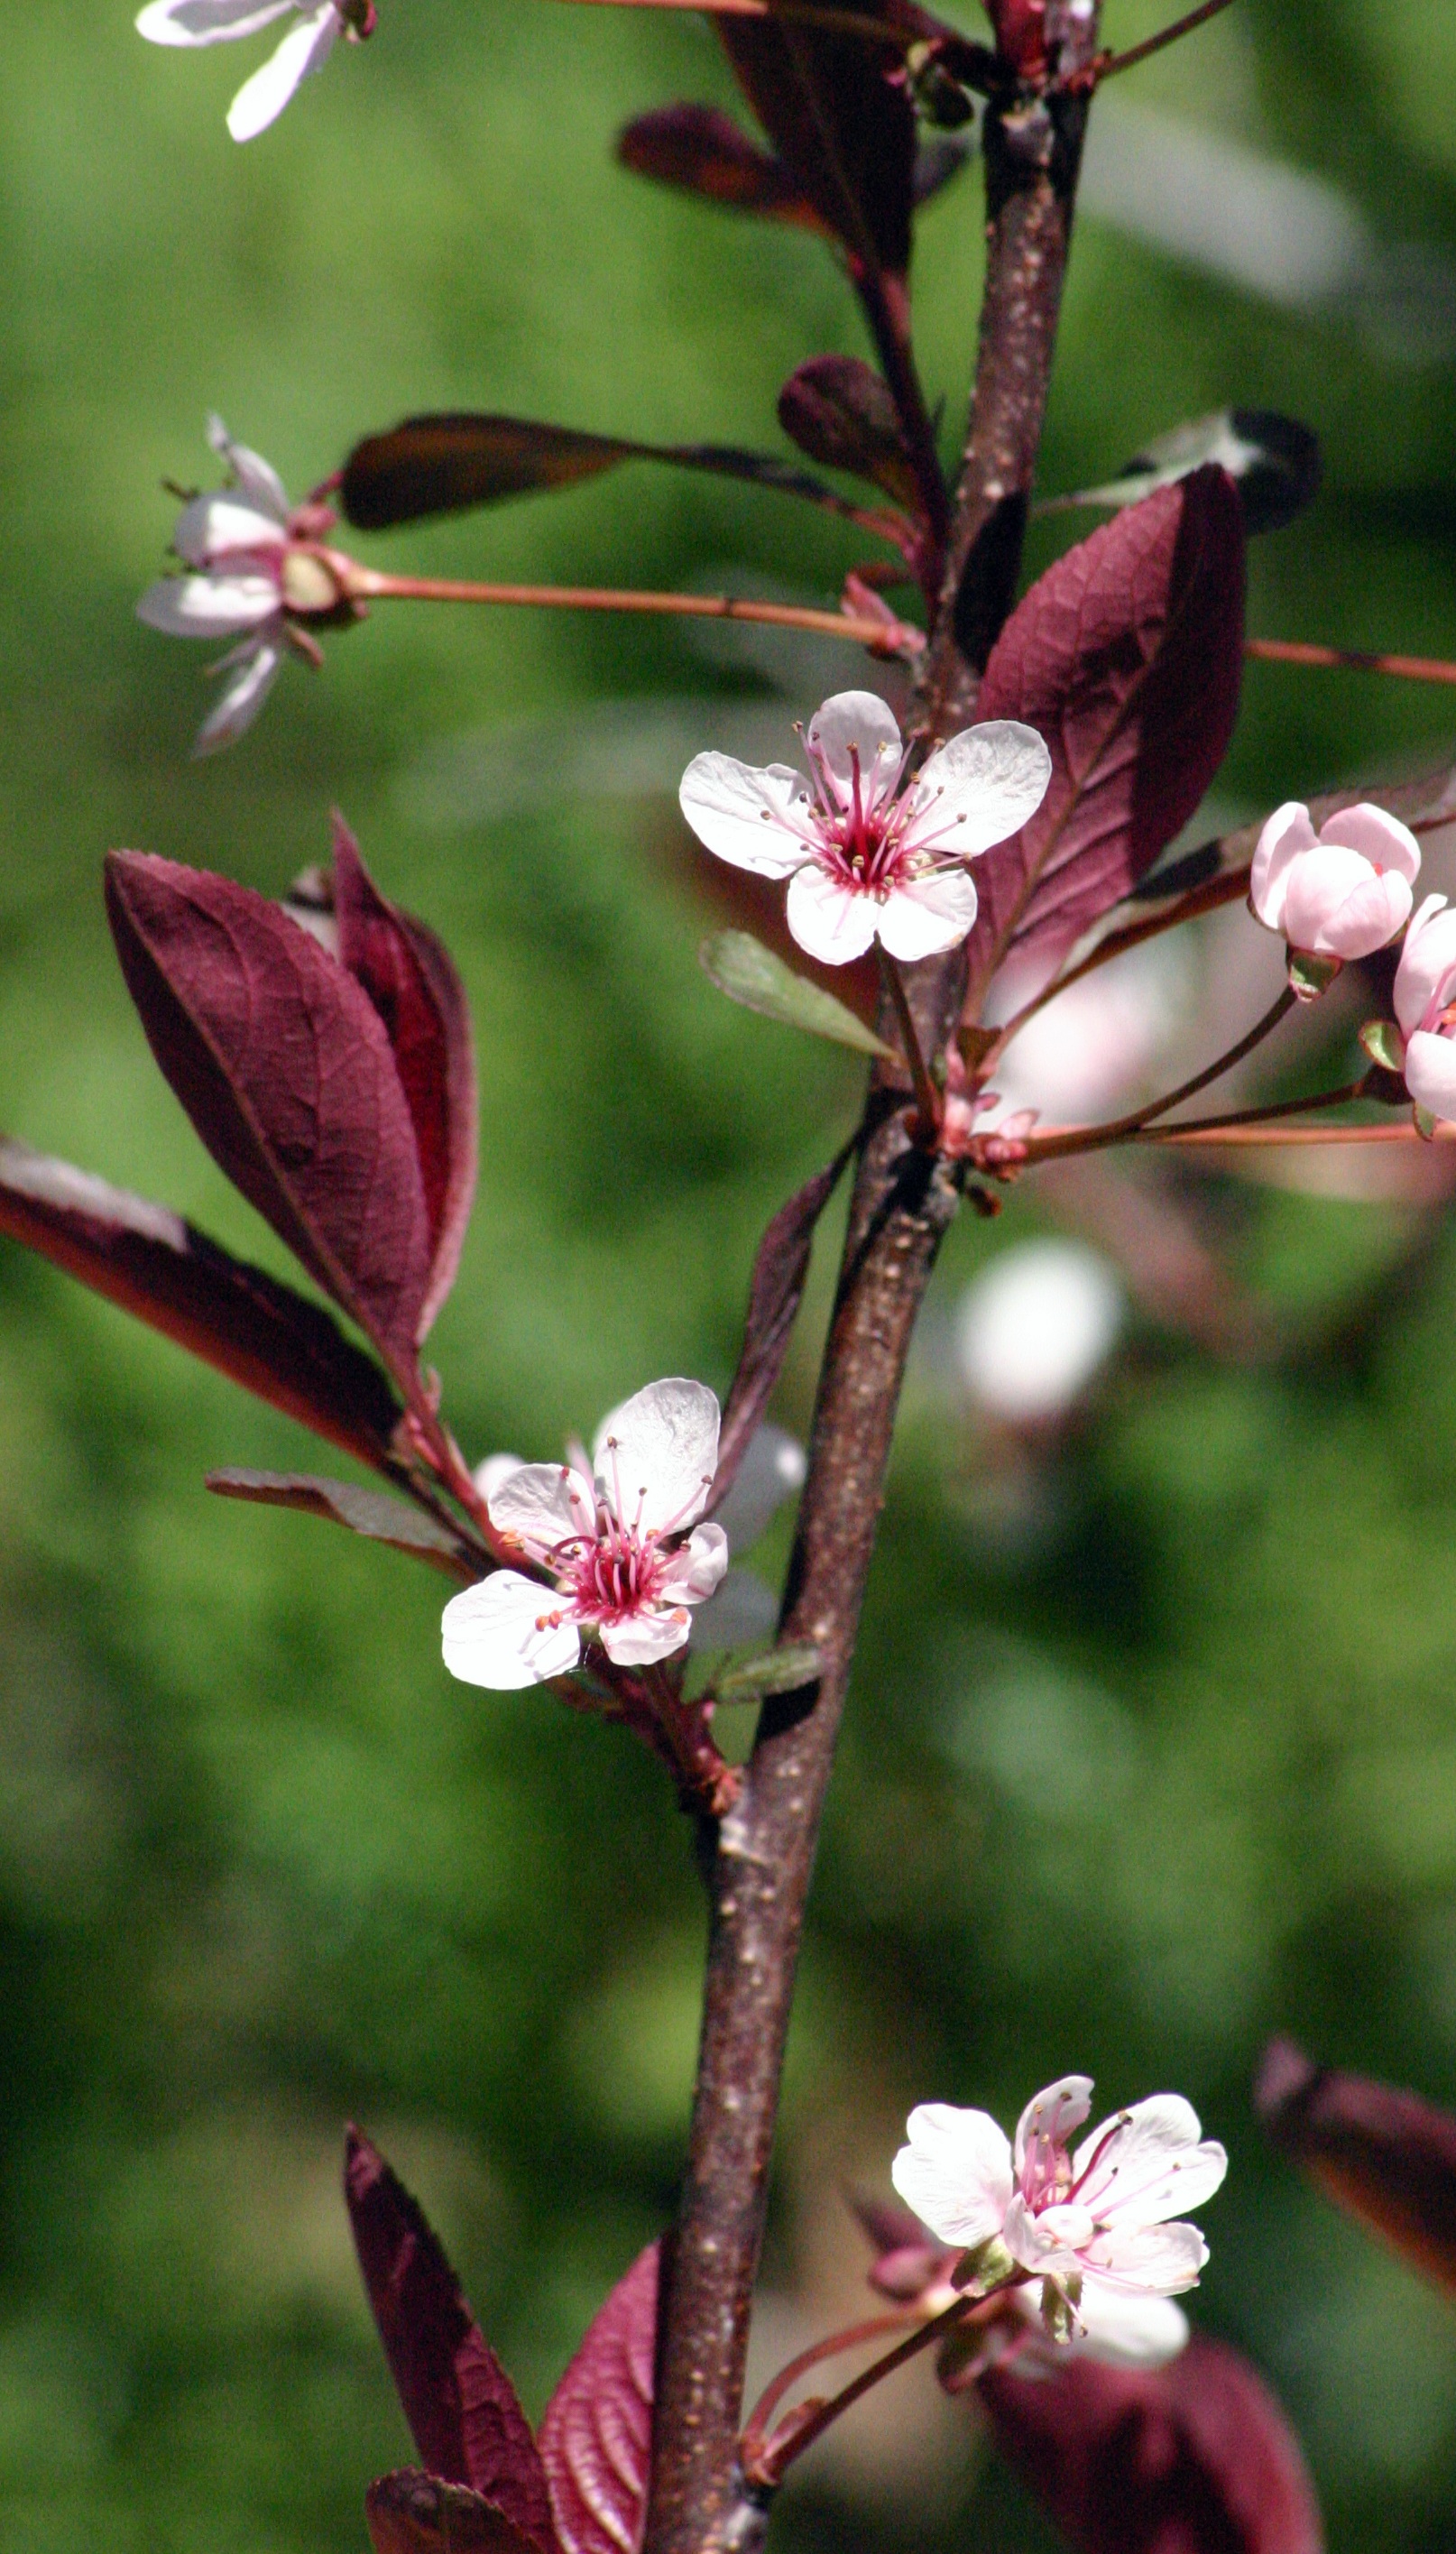
tree, nature, sand, branch, blossom, plant, white, leaf, flower, purple, petal, bush, food, spring, produce, botany, garden, flora, wildflower, leaves, shallow, petals, shrub, vertical, prunus, cherry, macro photography, flowering plant, woody plant, land plant, cistena